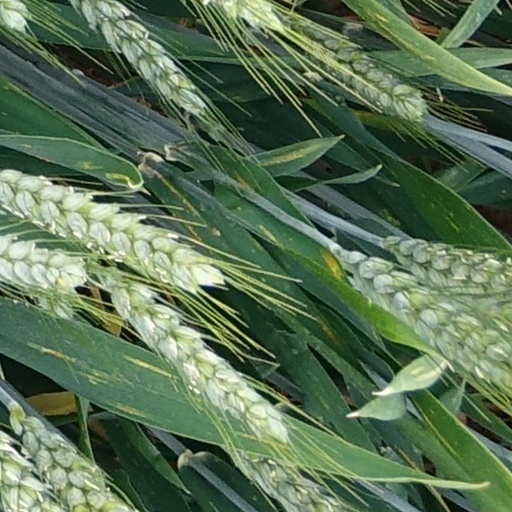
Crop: wheat